Khaleej Times

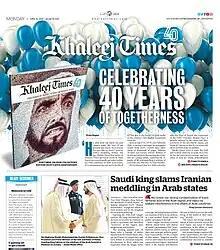
Front page of 16 April 2018

Khaleej Times is a daily English language newspaper published in Dubai, United Arab Emirates. Launched on 16 April 1978, "Khaleej Times" is the UAE's longest-running English daily newspaper.